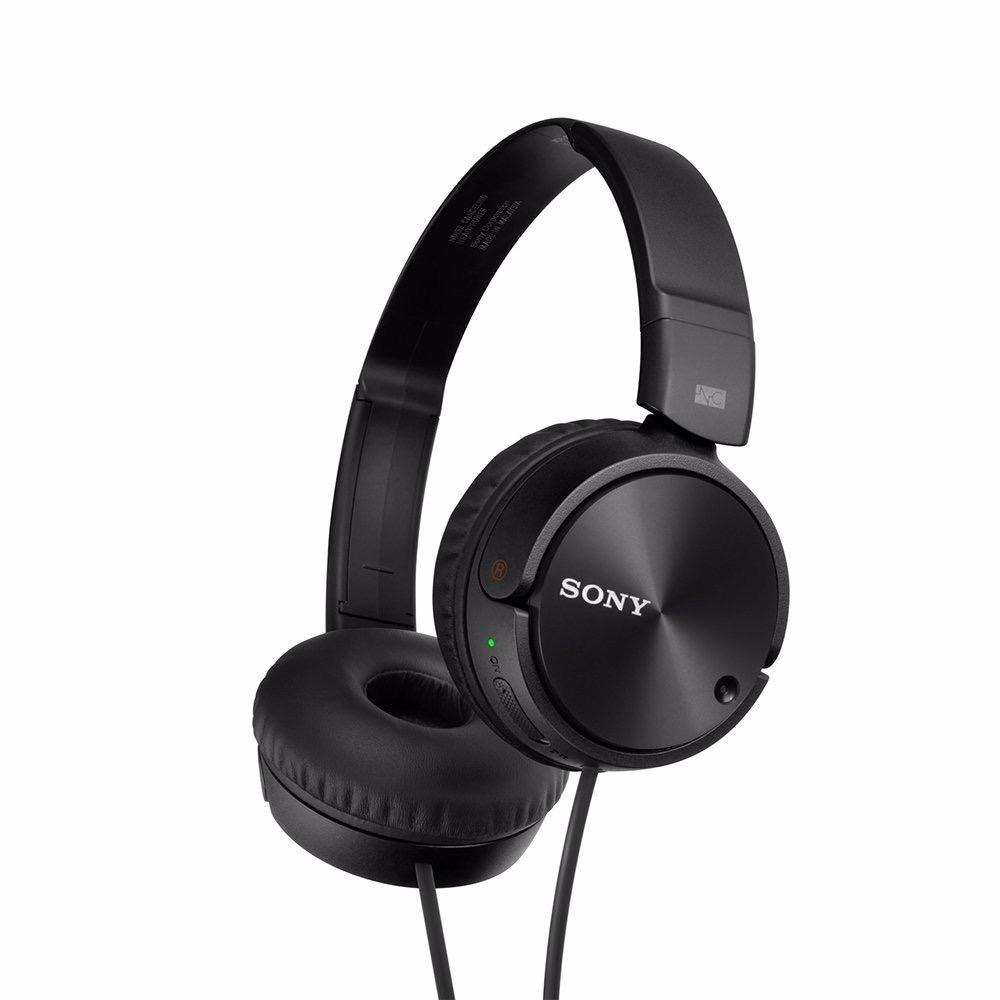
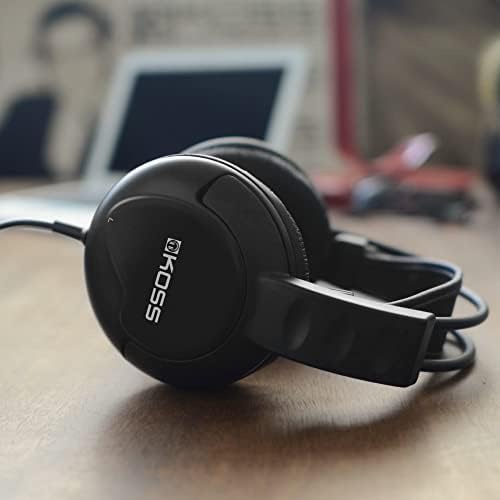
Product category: headphones
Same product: no